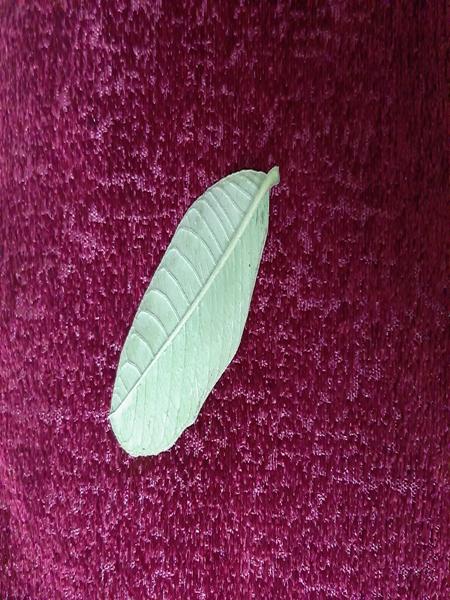
Plant: Guava